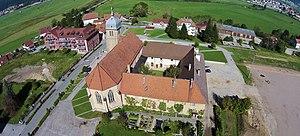
Eglise des Minimes
Montlebon est une commune française située dans le département du Doubs en région Bourgogne-Franche-Comté. Les habitants de la commune sont les Belmontois et Belmontoises.